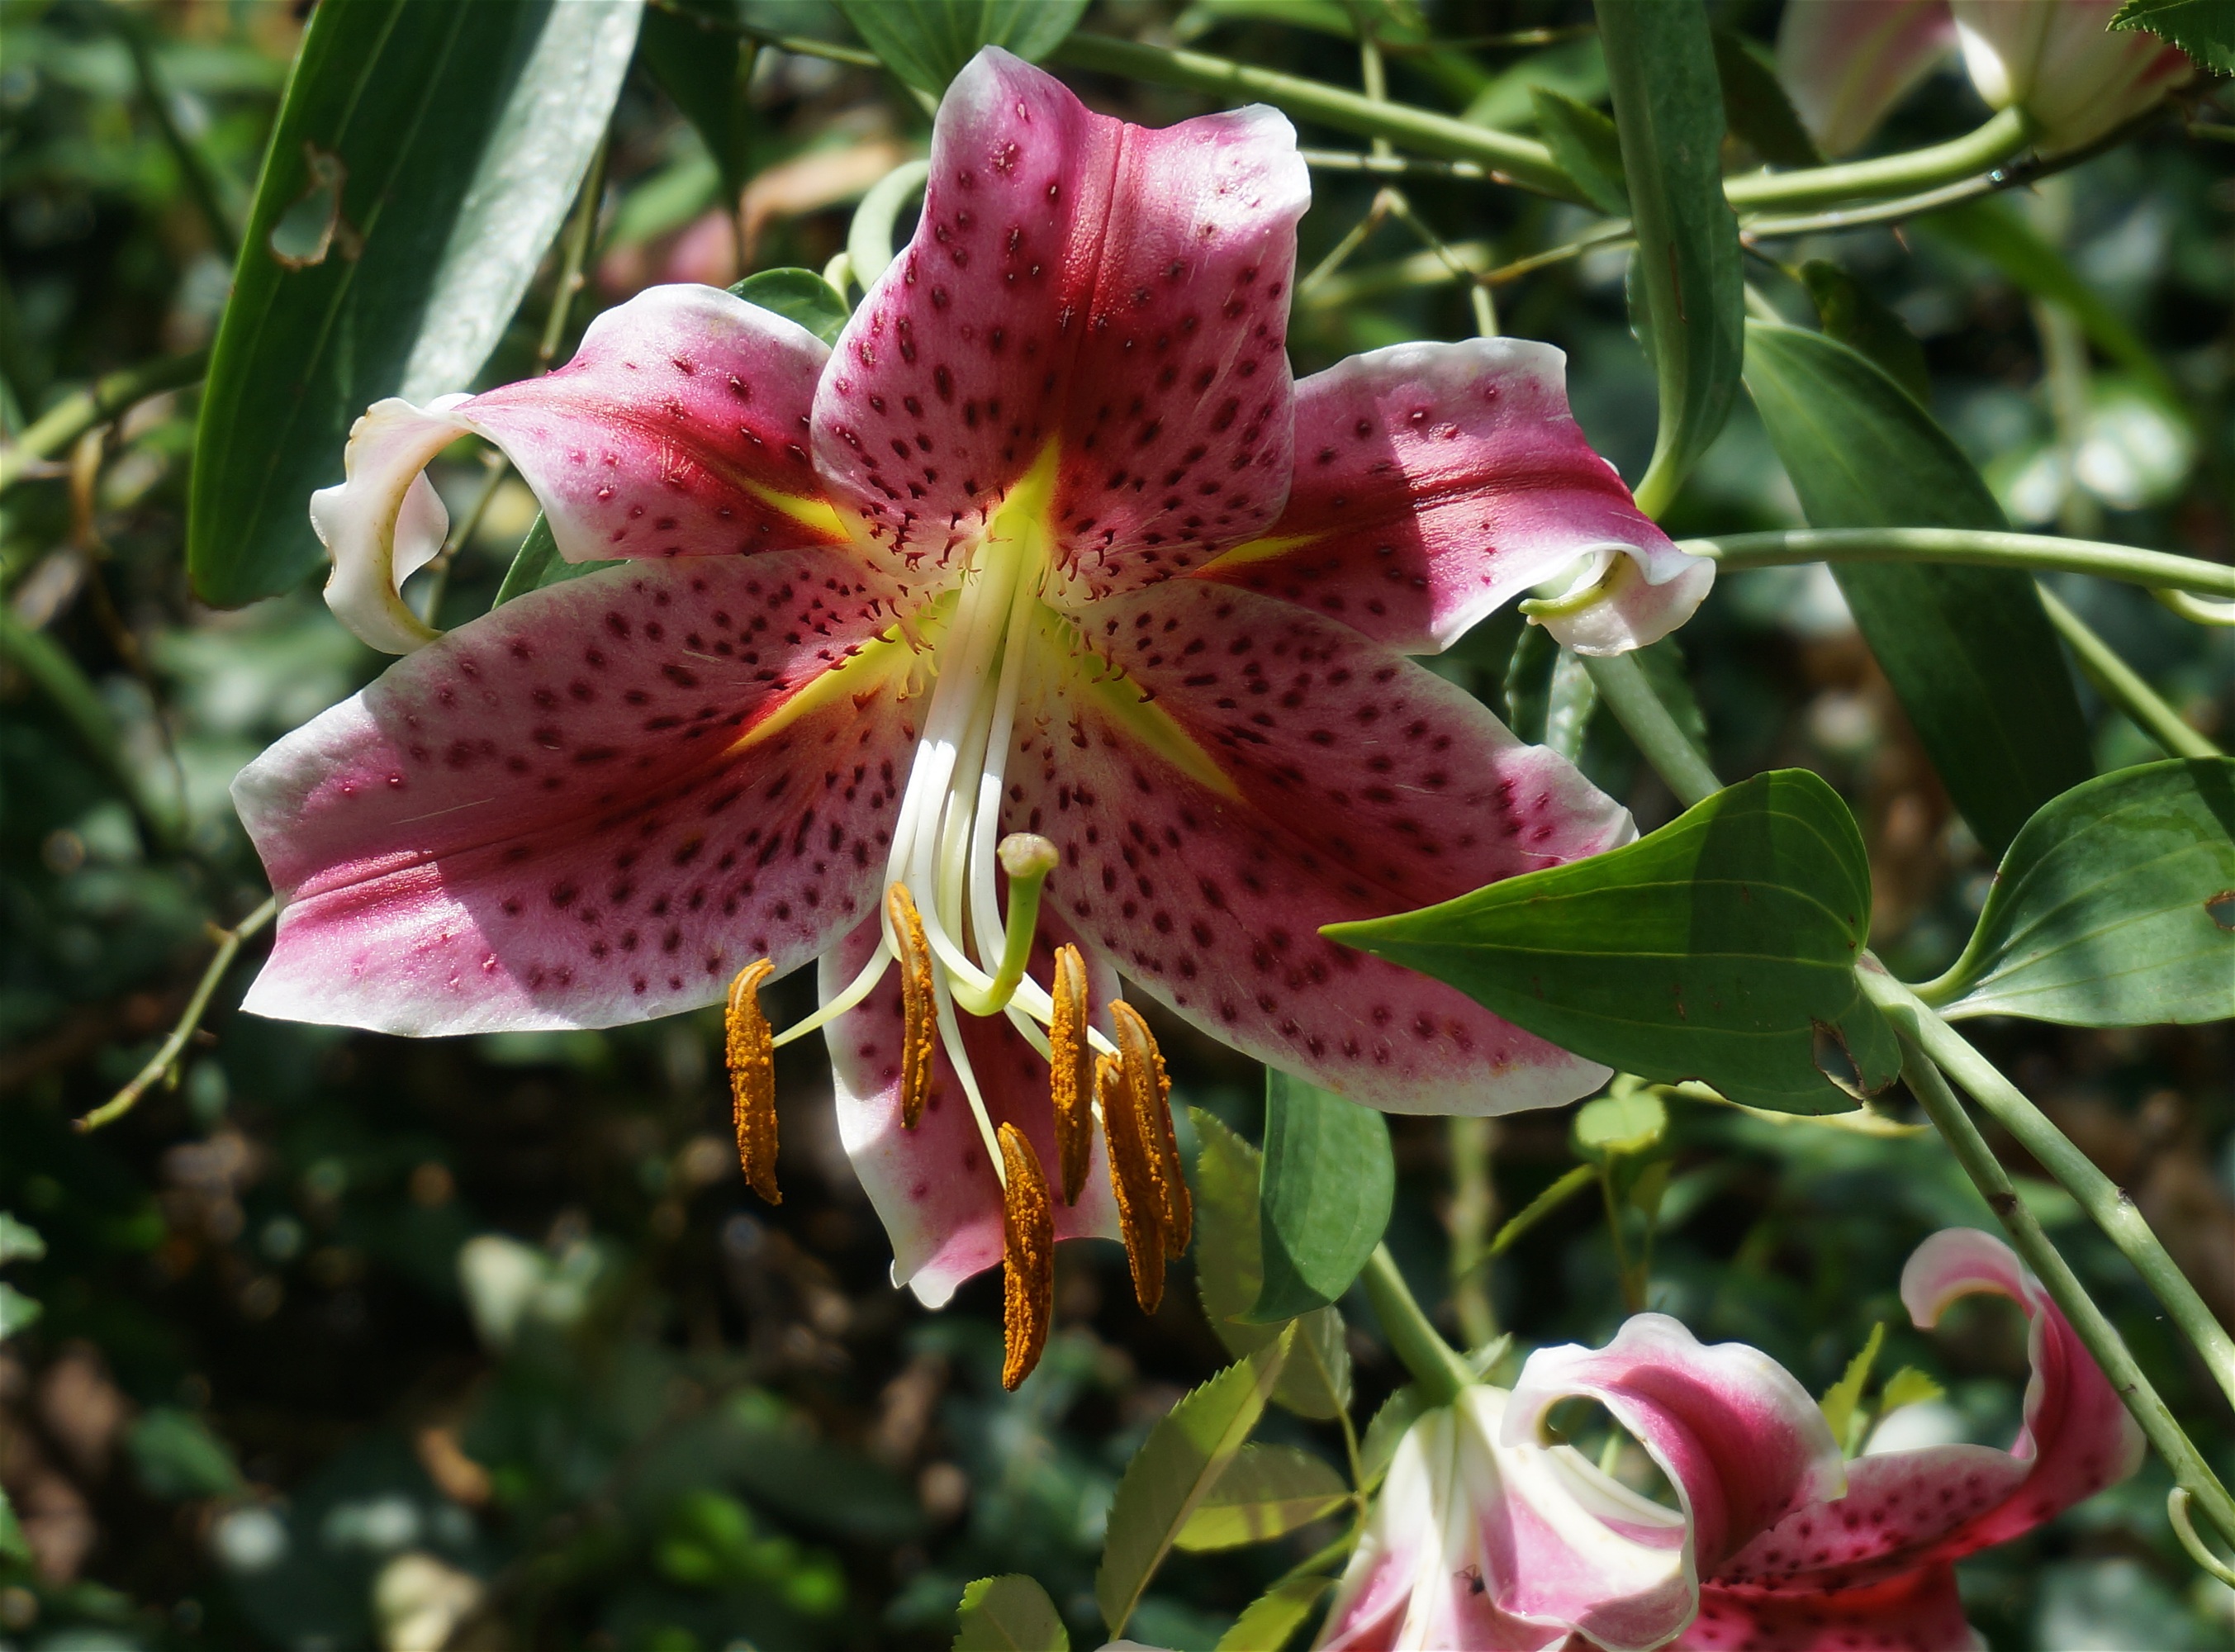
nature, blossom, plant, white, flower, bloom, red, botany, garden, flora, wildflower, lily, fragrant, daylily, flowering plant, asiatic lily fully open, asiatic lily, land plant